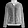
Label: Coat